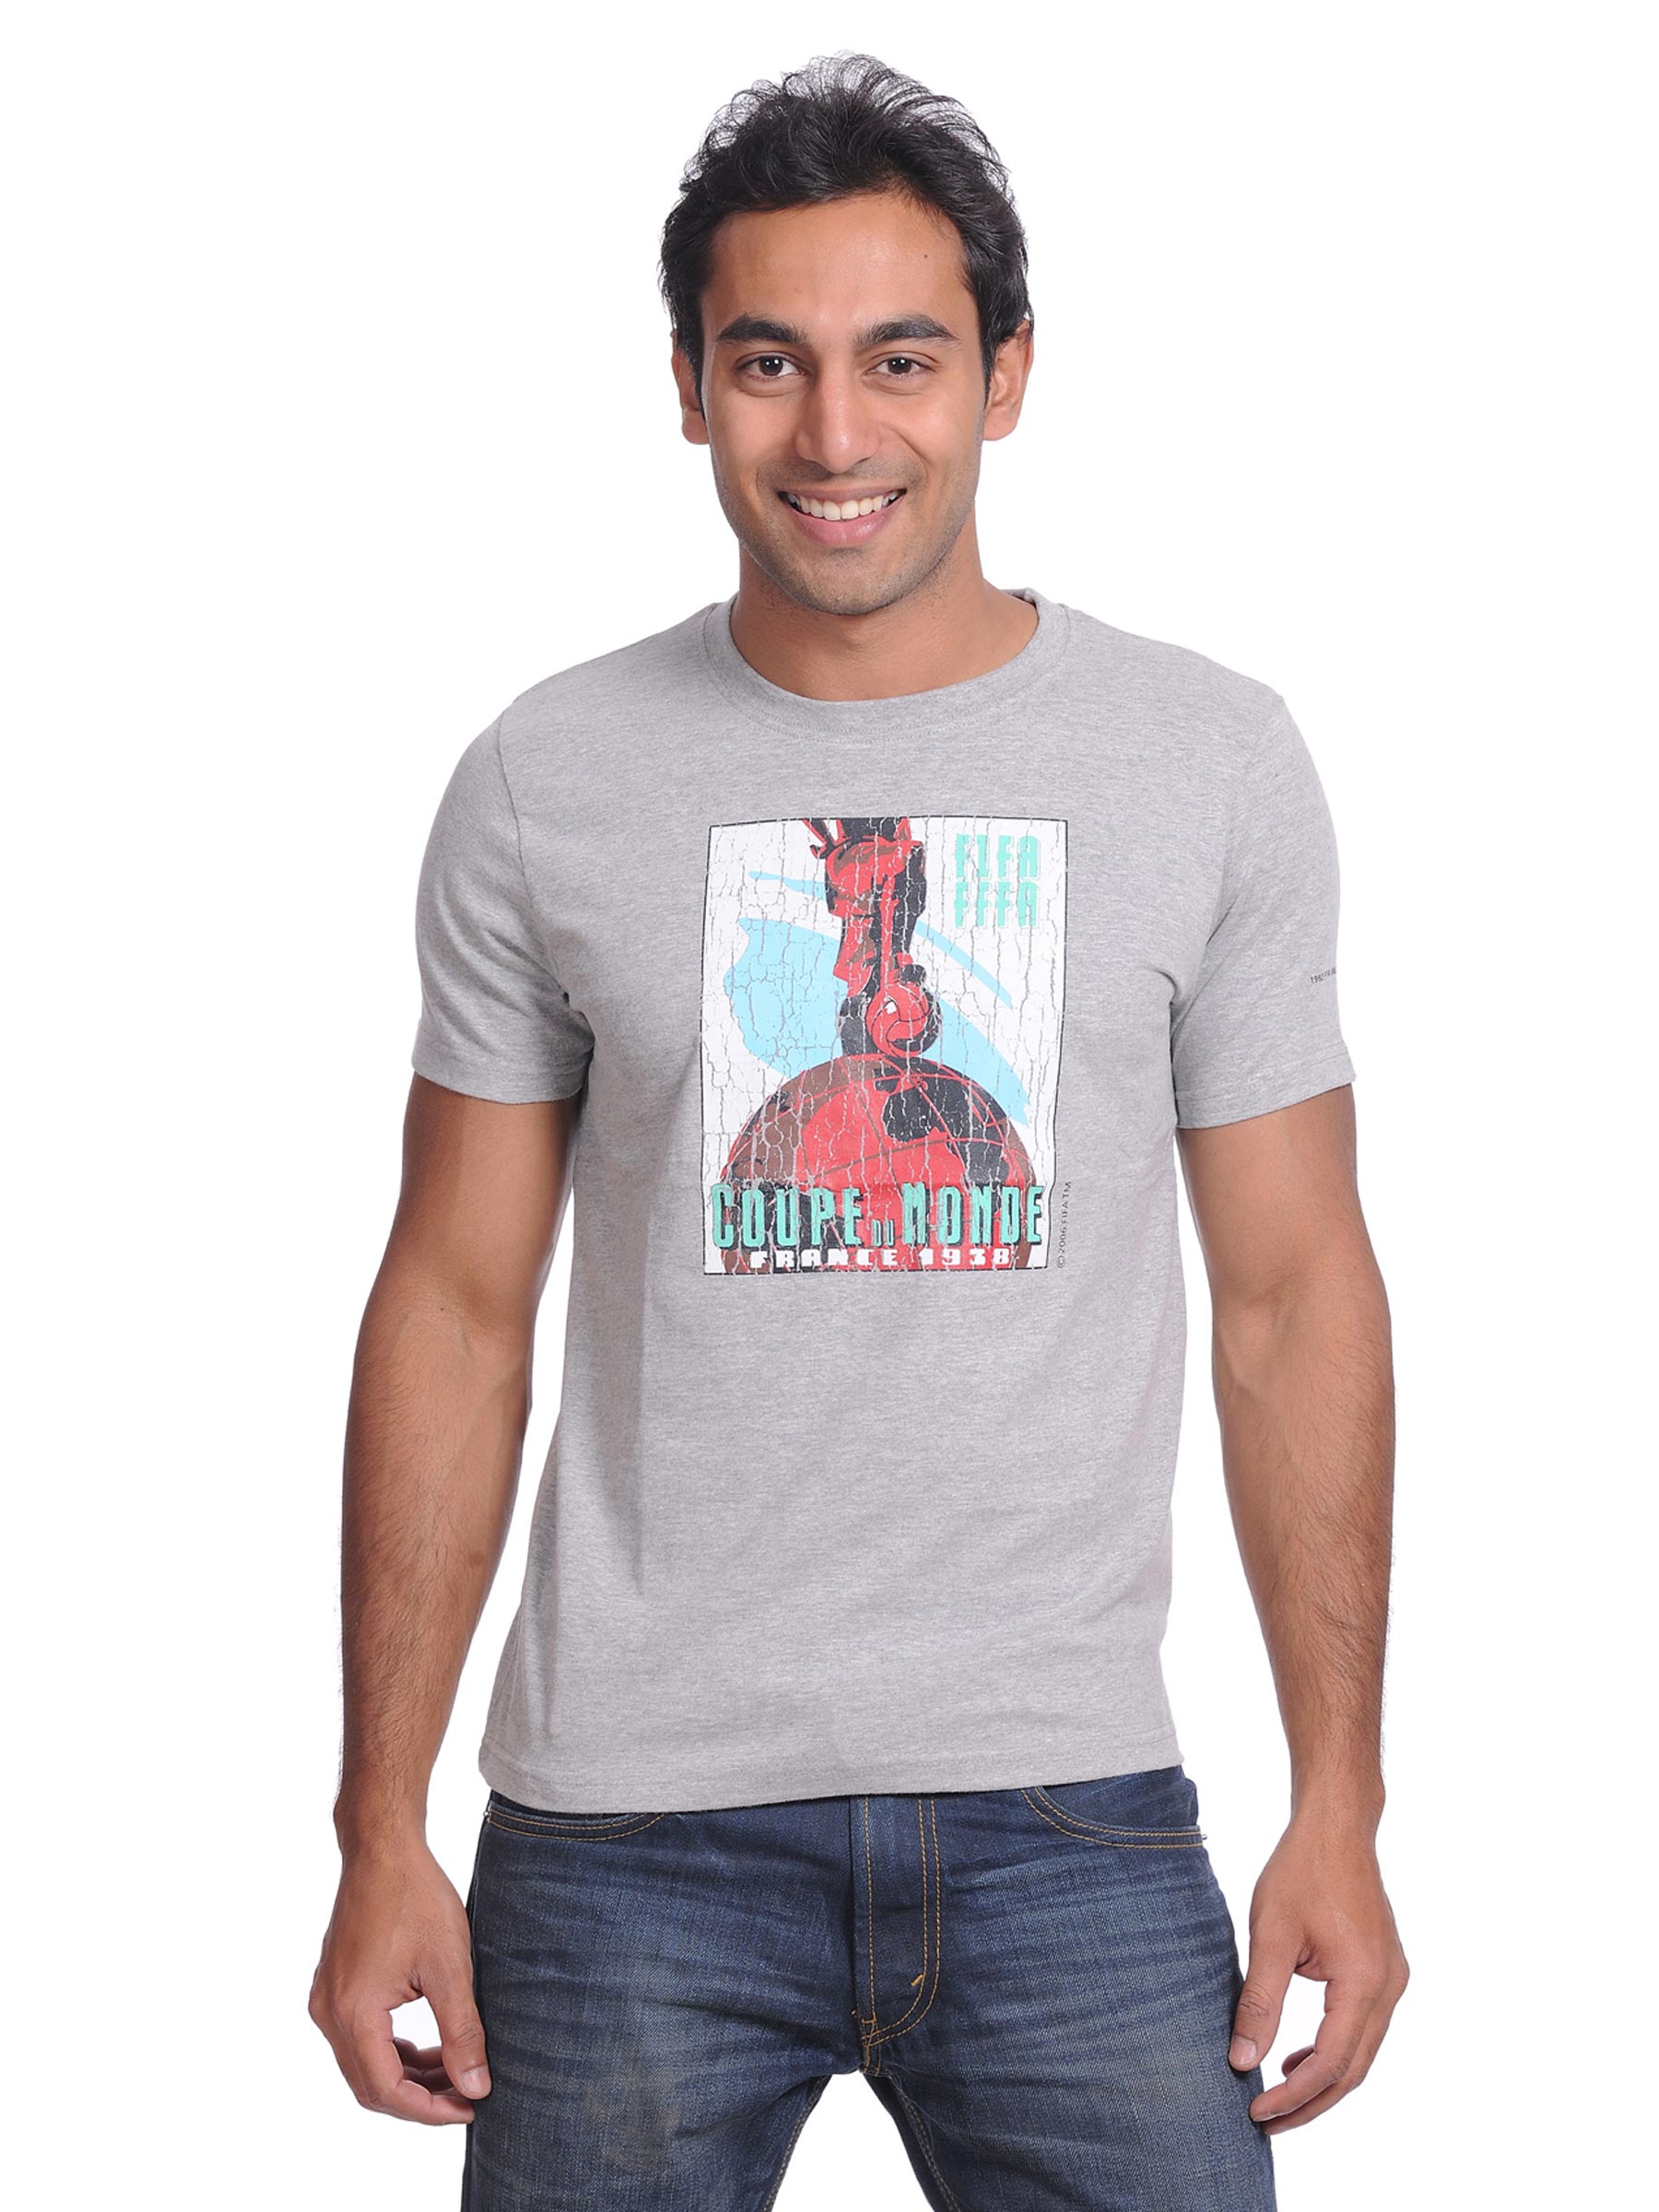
FIFA Mens France 1938 Grey T-shirt
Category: Apparel / Topwear / Tshirts
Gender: Men
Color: Grey
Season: Winter 2010
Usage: Casual